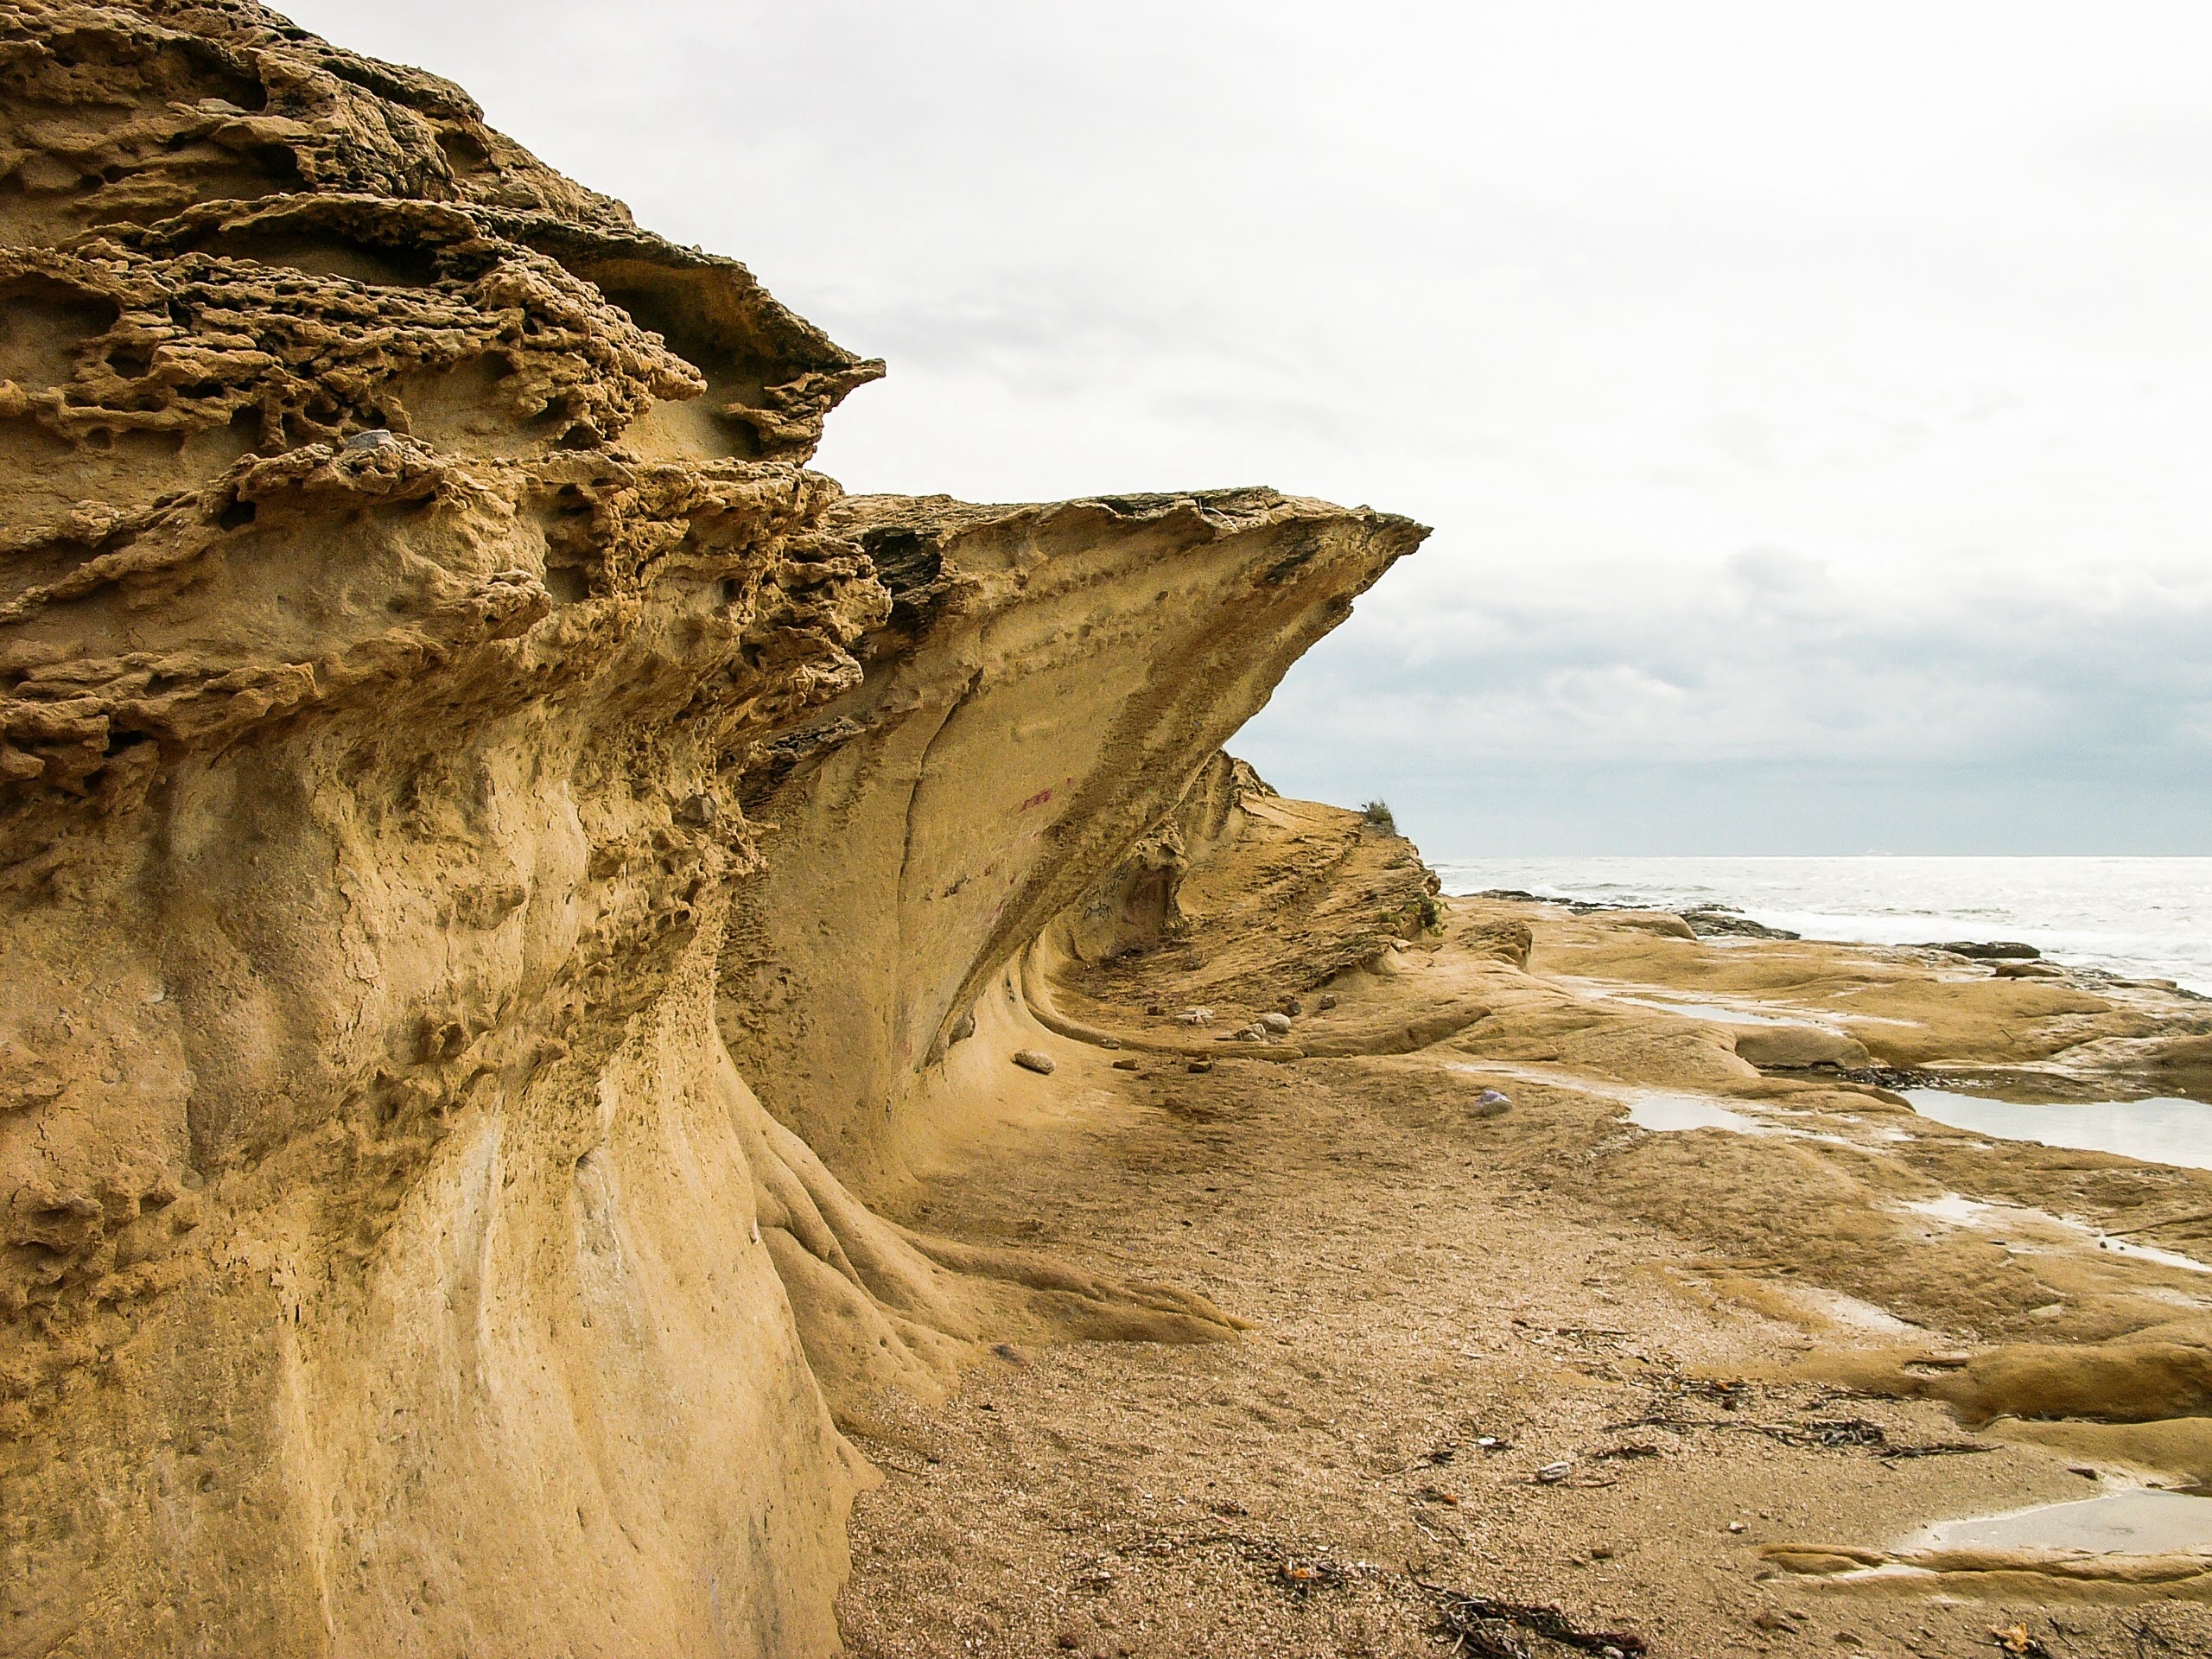
landscape, sea, coast, sand, rock, hiking, cloudy, formation, cliff, arch, relax, fishing, terrain, material, rocks, waves, geology, badlands, landscapes, alicante, rides, wadi, mediterranean sea, landform, natural environment, geographical feature, aeolian landform, after orchards